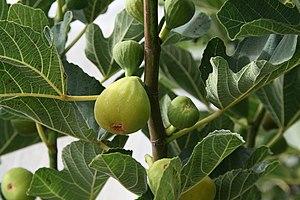
Figue verdino italienne
La figue est le fruit du figuier commun et de quelques autres arbres de la famille des moracées, emblème du bassin méditerranéen où il est cultivé depuis des millénaires. Aux Antilles et dans l'océan Indien, le terme figue désigne aussi les bananes. Pour être plus précis, la figue n'est pas un fruit au sens botanique du terme. Il s'agit en fait d'un réceptacle charnu, le sycone, qui contient les fleurs et, à maturité, une infrutescence d'akènes éparpillés dans une pulpe comestible.